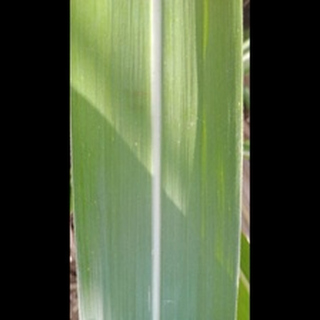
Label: healthy_sugarcane